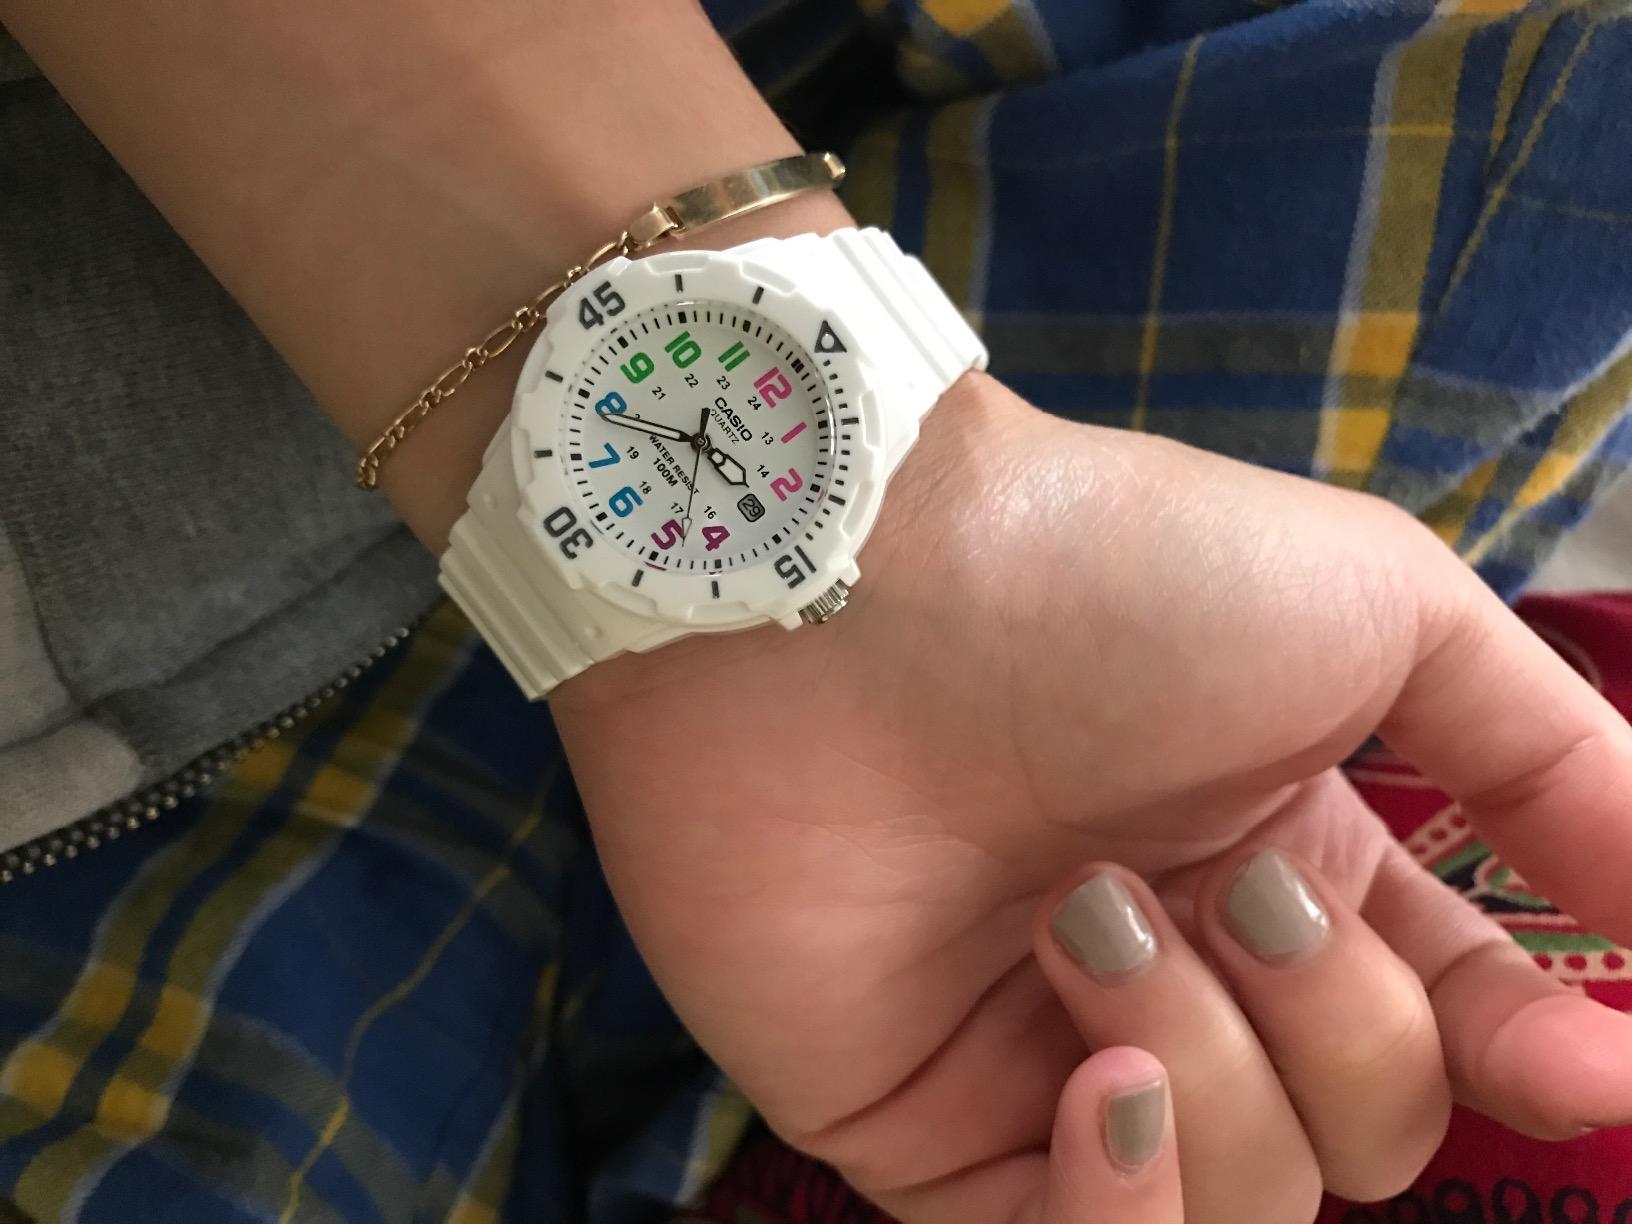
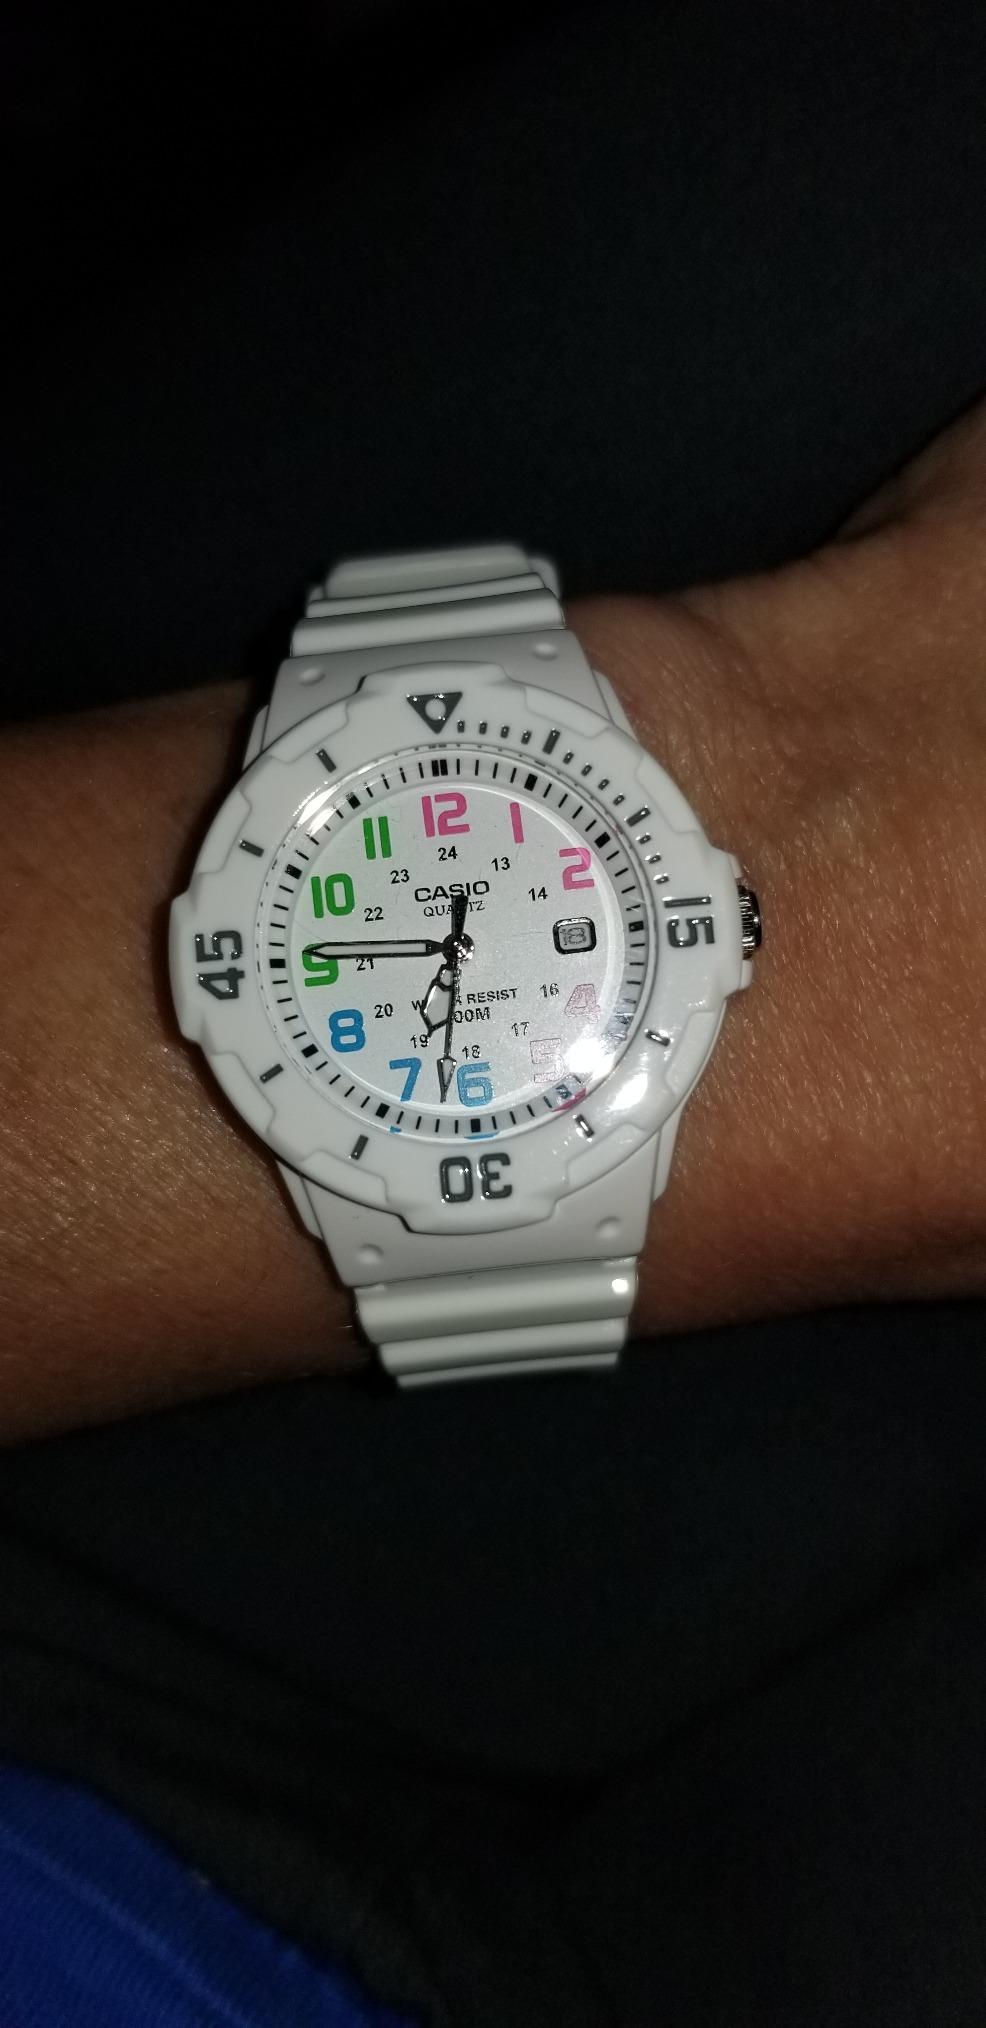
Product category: accessories_watch
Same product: yes